George Gobat

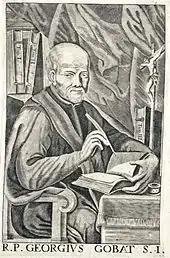
George Gobat

George Gobat (born at Charmoilles, in the Diocese of Basel, 1 July 1600; died 23 March 1679) was a French Jesuit theologian.